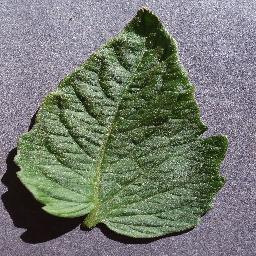
Label: Tomato___healthy